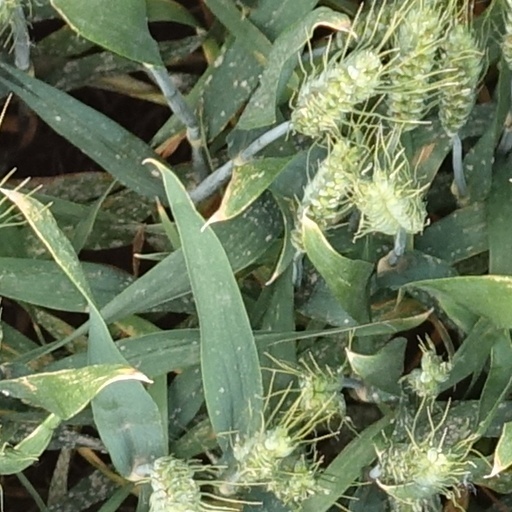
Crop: wheat